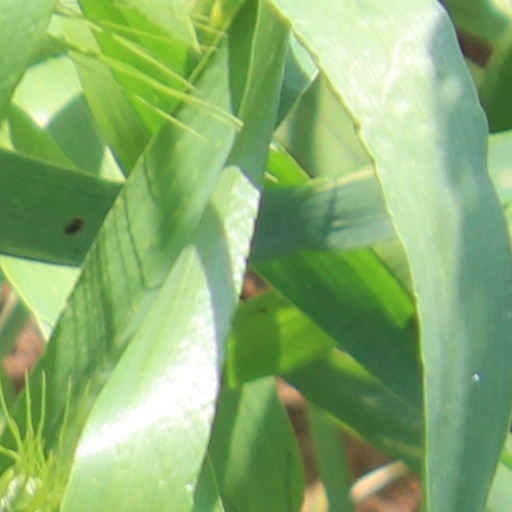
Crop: wheat